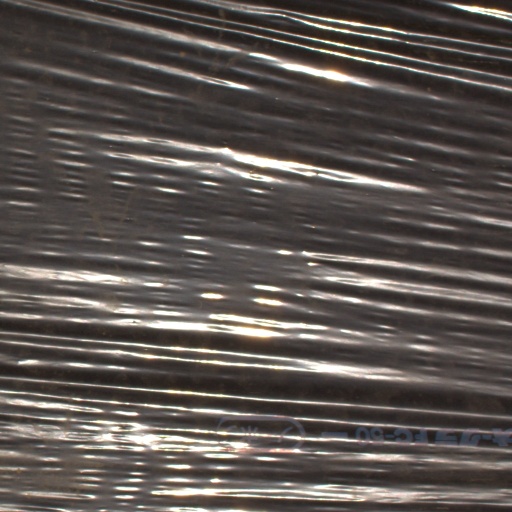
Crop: Jerusalem artichoke